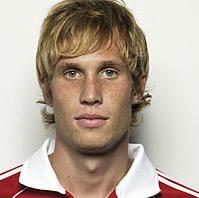
Age: 20